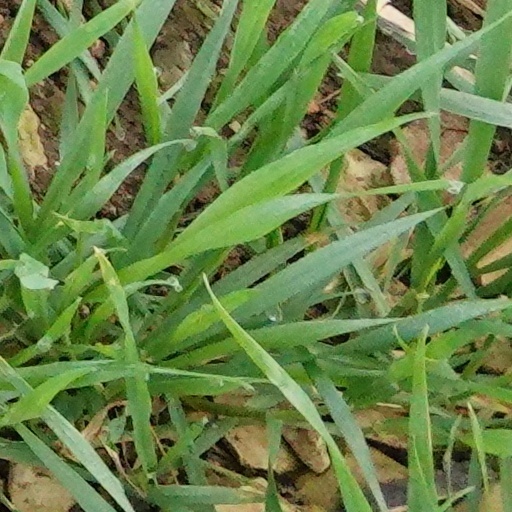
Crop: wheat